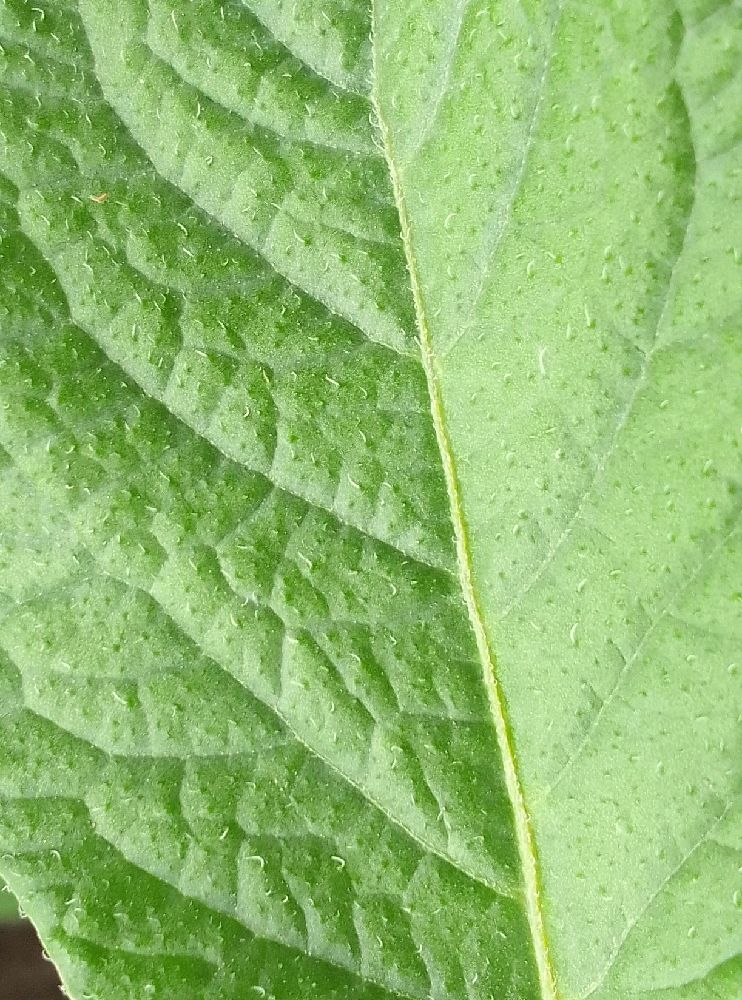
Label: Healthy